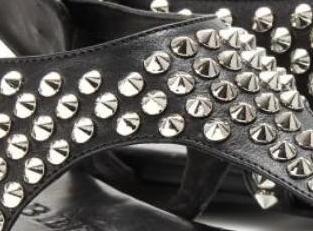
Texture: studded